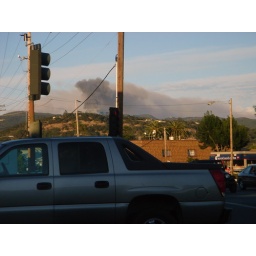
taken from the window during dinner in napa. while we were watching the black plume appeared suddenly.